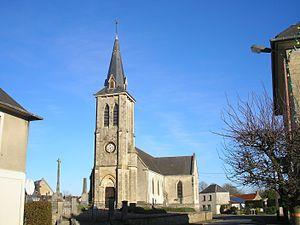
Sept-Vents (Normandie, France). L'église Notre-Dame.
Sept-Vents est une ancienne commune française, située dans le département du Calvados en région Normandie, devenue le 1ᵉʳ janvier 2017 une commune déléguée au sein de la commune nouvelle de Val de Drôme.
Val de Drôme est, depuis le 1ᵉʳ janvier 2017, une commune nouvelle française située dans le département du Calvados en région Normandie, peuplée de 857 habitants.